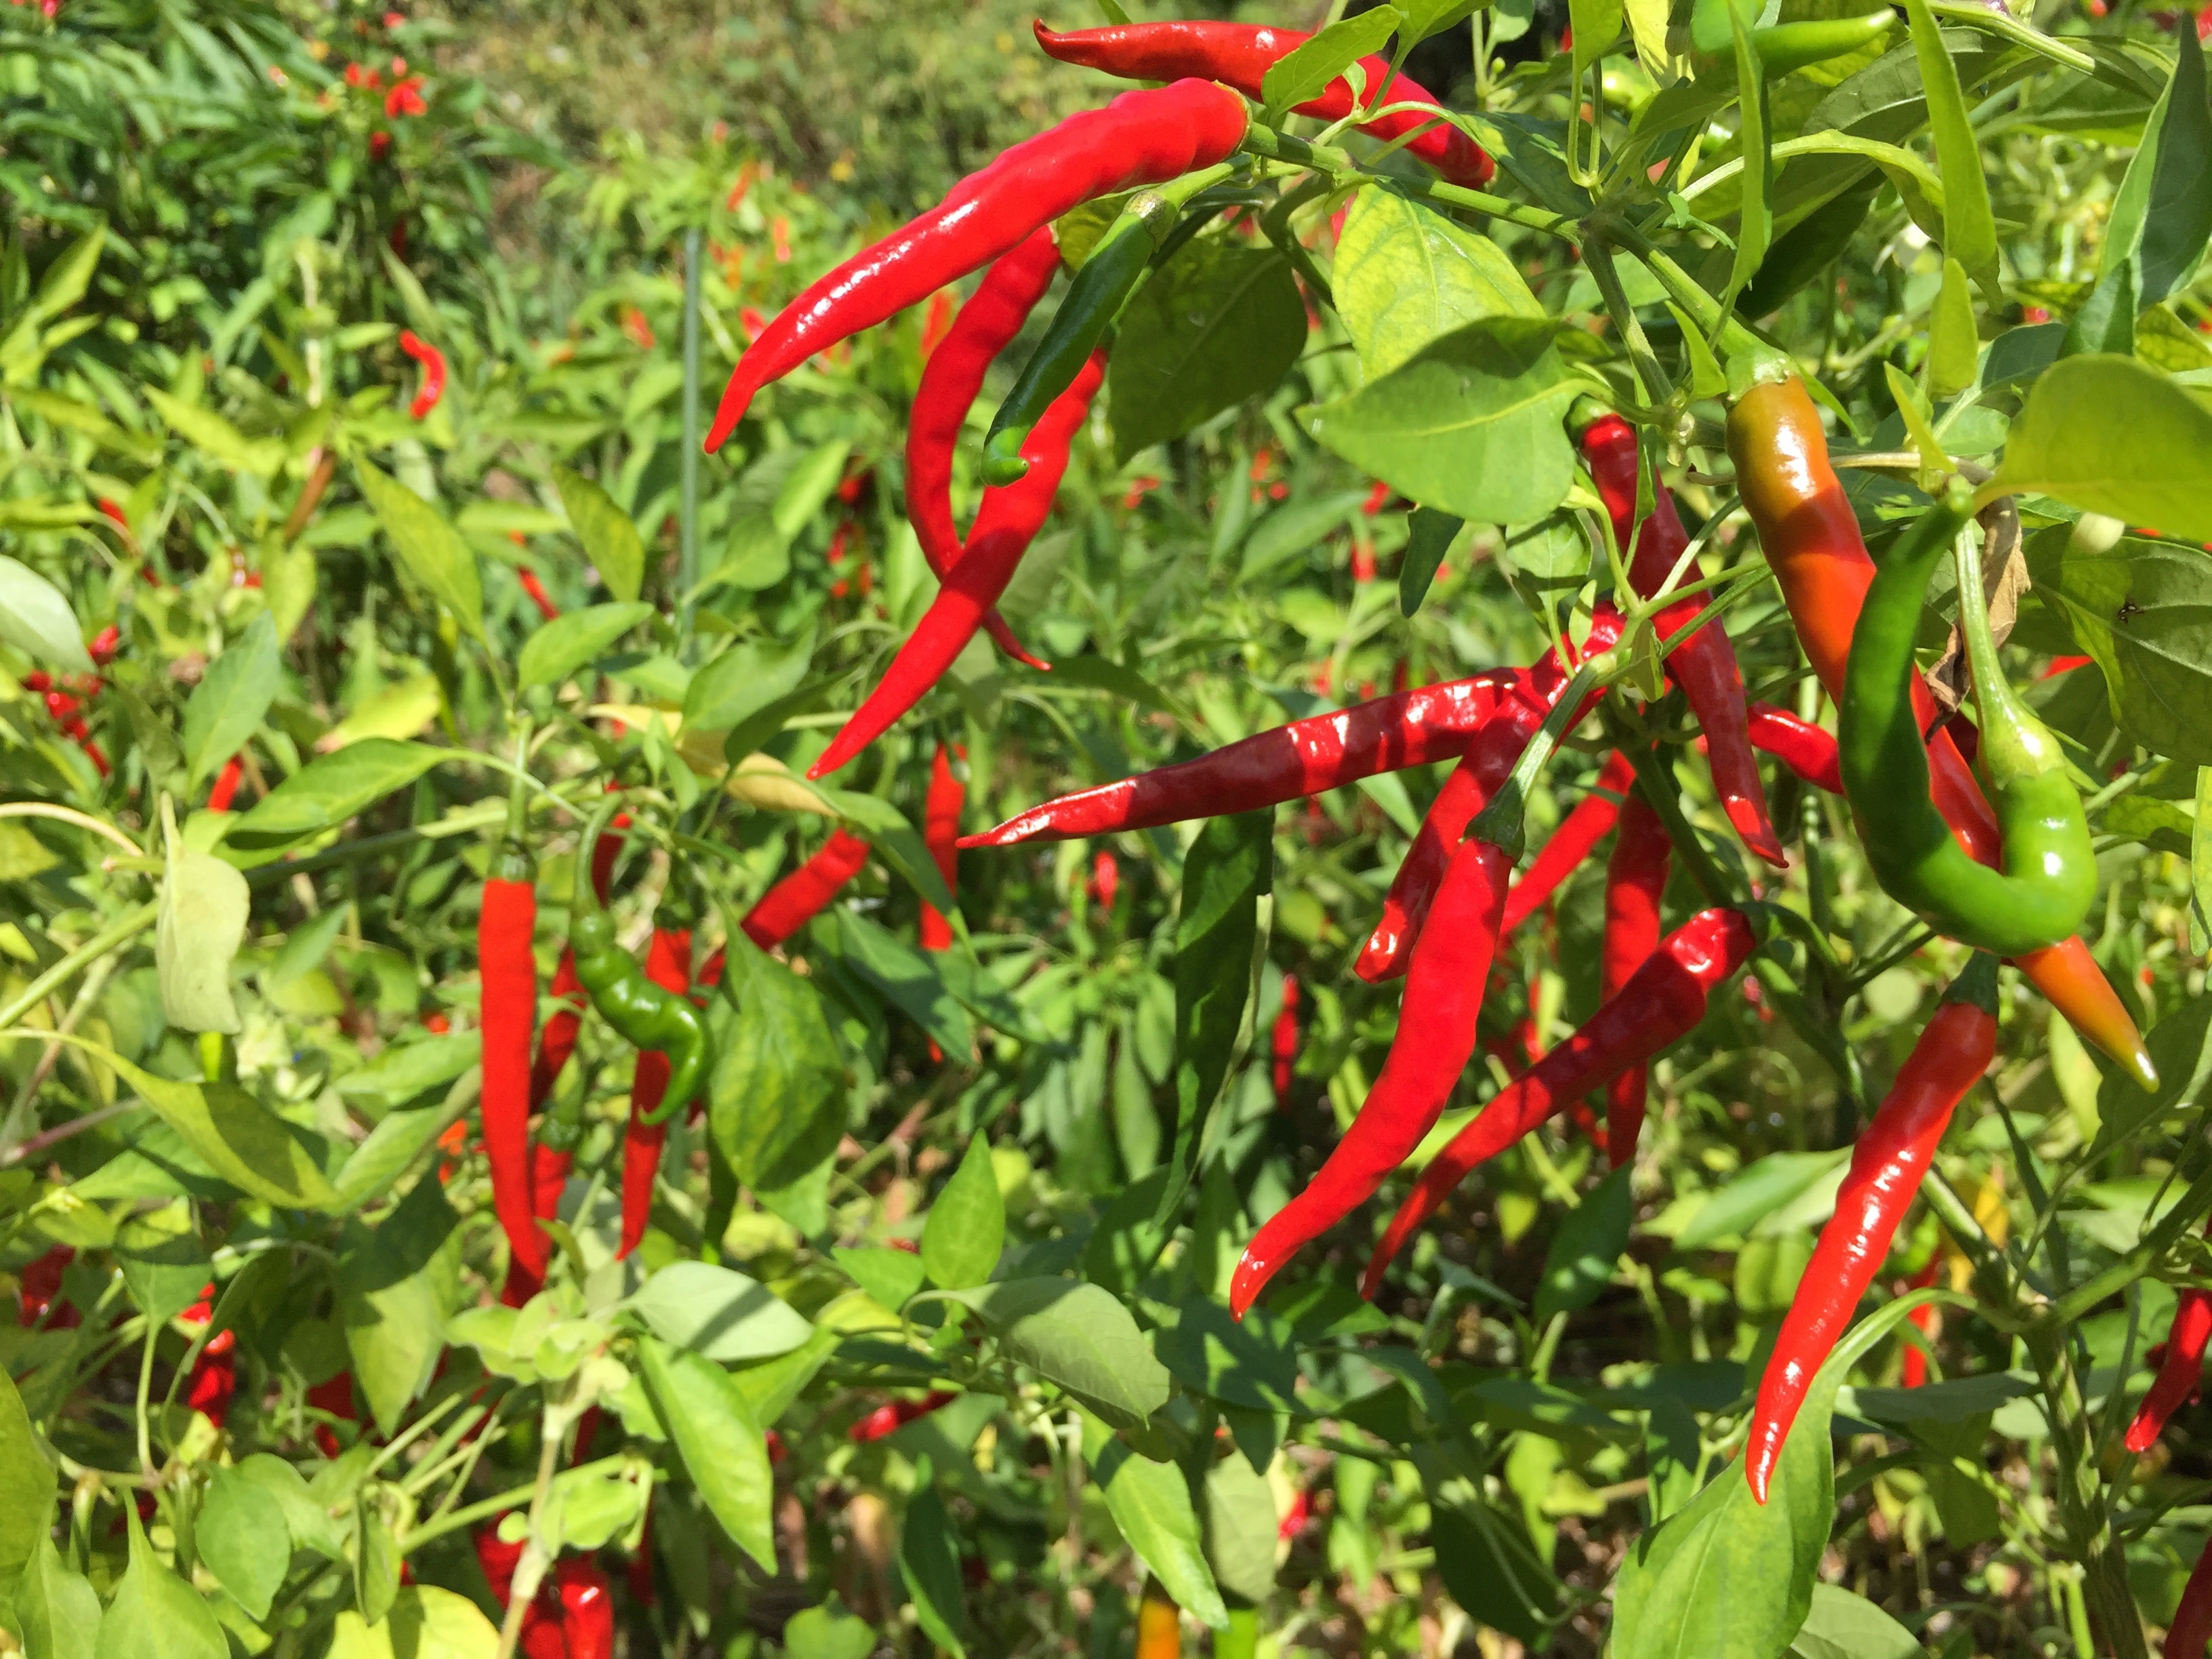
plant, field, fruit, flower, food, pepper, produce, vegetable, autumn, vegetables, shrub, peppers, flowering plant, chili pepper, cayenne pepper, land plant, bird's eye chili, bell peppers and chili peppers, claw of hawk, autumn vegetable